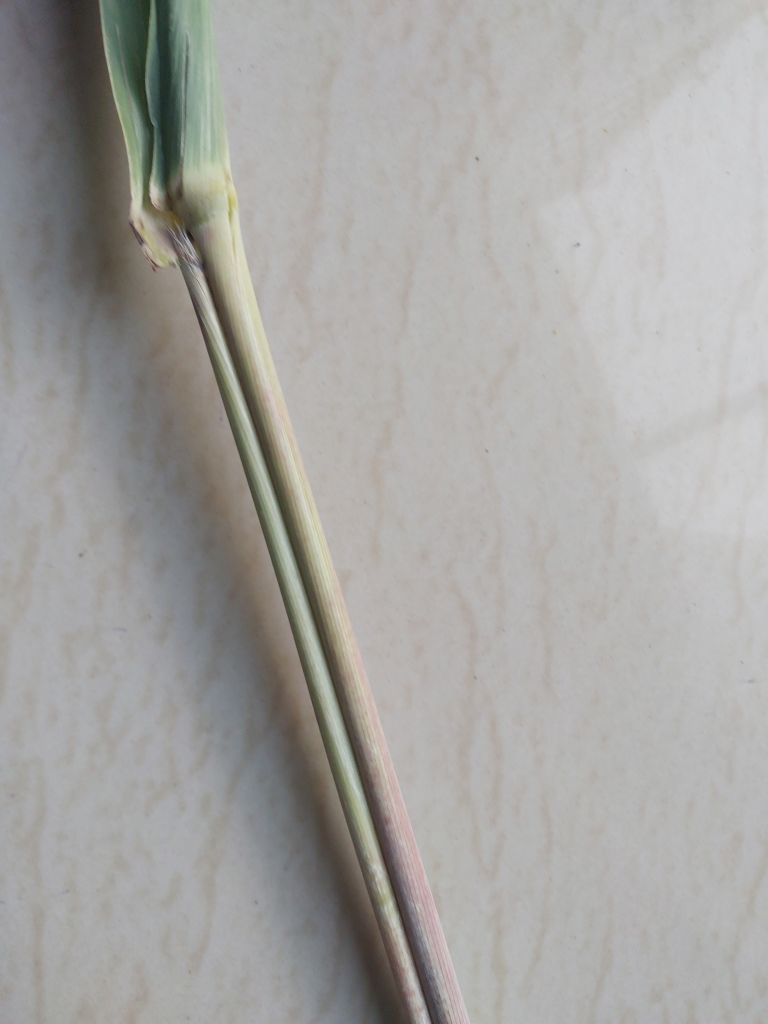
Label: Smut